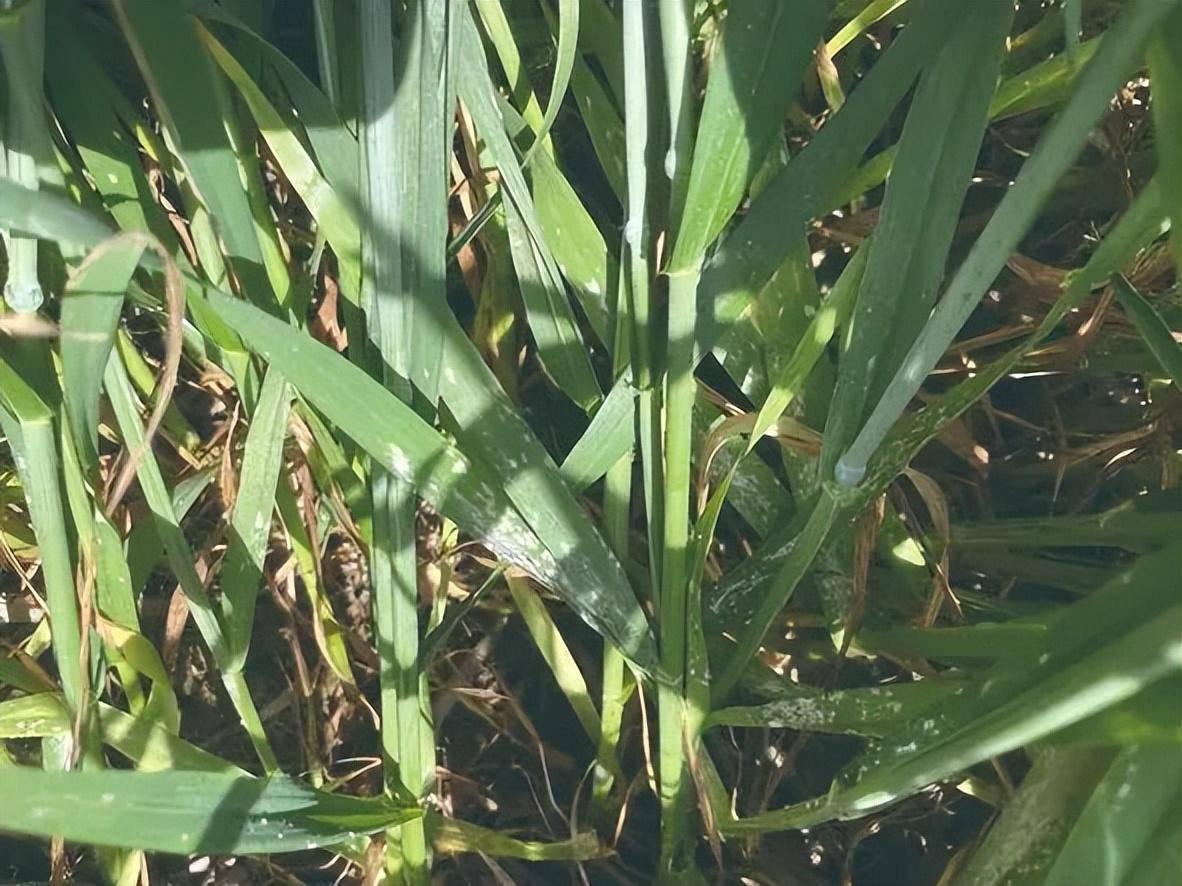
Plant: Wheat
Disease: wheat powdery mildew